San Diego State University

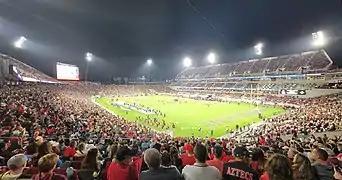
Snapdragon Stadium, home of San Diego State Aztecs football

In 1937, Quetzal Hall, the first dormitory, opened for 40 women students and was located off campus. In 1968, the coed dorm Zura Hall was built, and more rooms were added later. Chapultepec Hall held 580 students when first built.